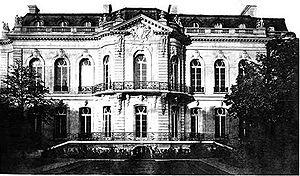
Hôtel Porgès - Façade jardin
Le château d’Asnières se situe dans la ville d’Asnières-sur-Seine dans les Hauts-de-Seine, précisément au numéro 89 de la rue du Château.
Julius dit Jules Porgès est un diamantaire et un industriel français.
L’avenue Montaigne est une avenue située dans le 8ᵉ arrondissement de Paris, marquant la limite du « triangle d'or ».